Charing Cross

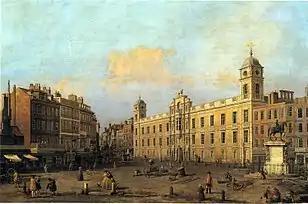
Frontage onto Strand/Charing Cross of Northumberland House in 1752 by Canaletto. The statue of Charles I is at the right of the painting. At the left is the Golden Cross Inn, with signboard outside.

In 1608–09, the Earl of Northampton built Northumberland House on the eastern portion of the property. In June 1874, the duke's property at Charing Cross was purchased by the Metropolitan Board of Works for the formation of Northumberland Avenue.